Batei Warsaw

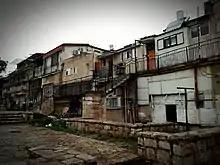
Batei Warsaw in 2018

The Batei Warsaw (Warsaw Houses) (also known as Nachalat Yaakov) is a Haredi neighbourhood on the outskirts of Mea Shearim, near Kikar HaShabbat. It was built in the Ottoman period by Kollel Poland (also known as Kollel Warsaw), for Polish Torah scholars. Their families receive apartments for key money or low rent. The neighbourhood consists of two rows of two-story houses parallel to Mea Shearim Street, between Strauss Street and Chayei Adam Street.